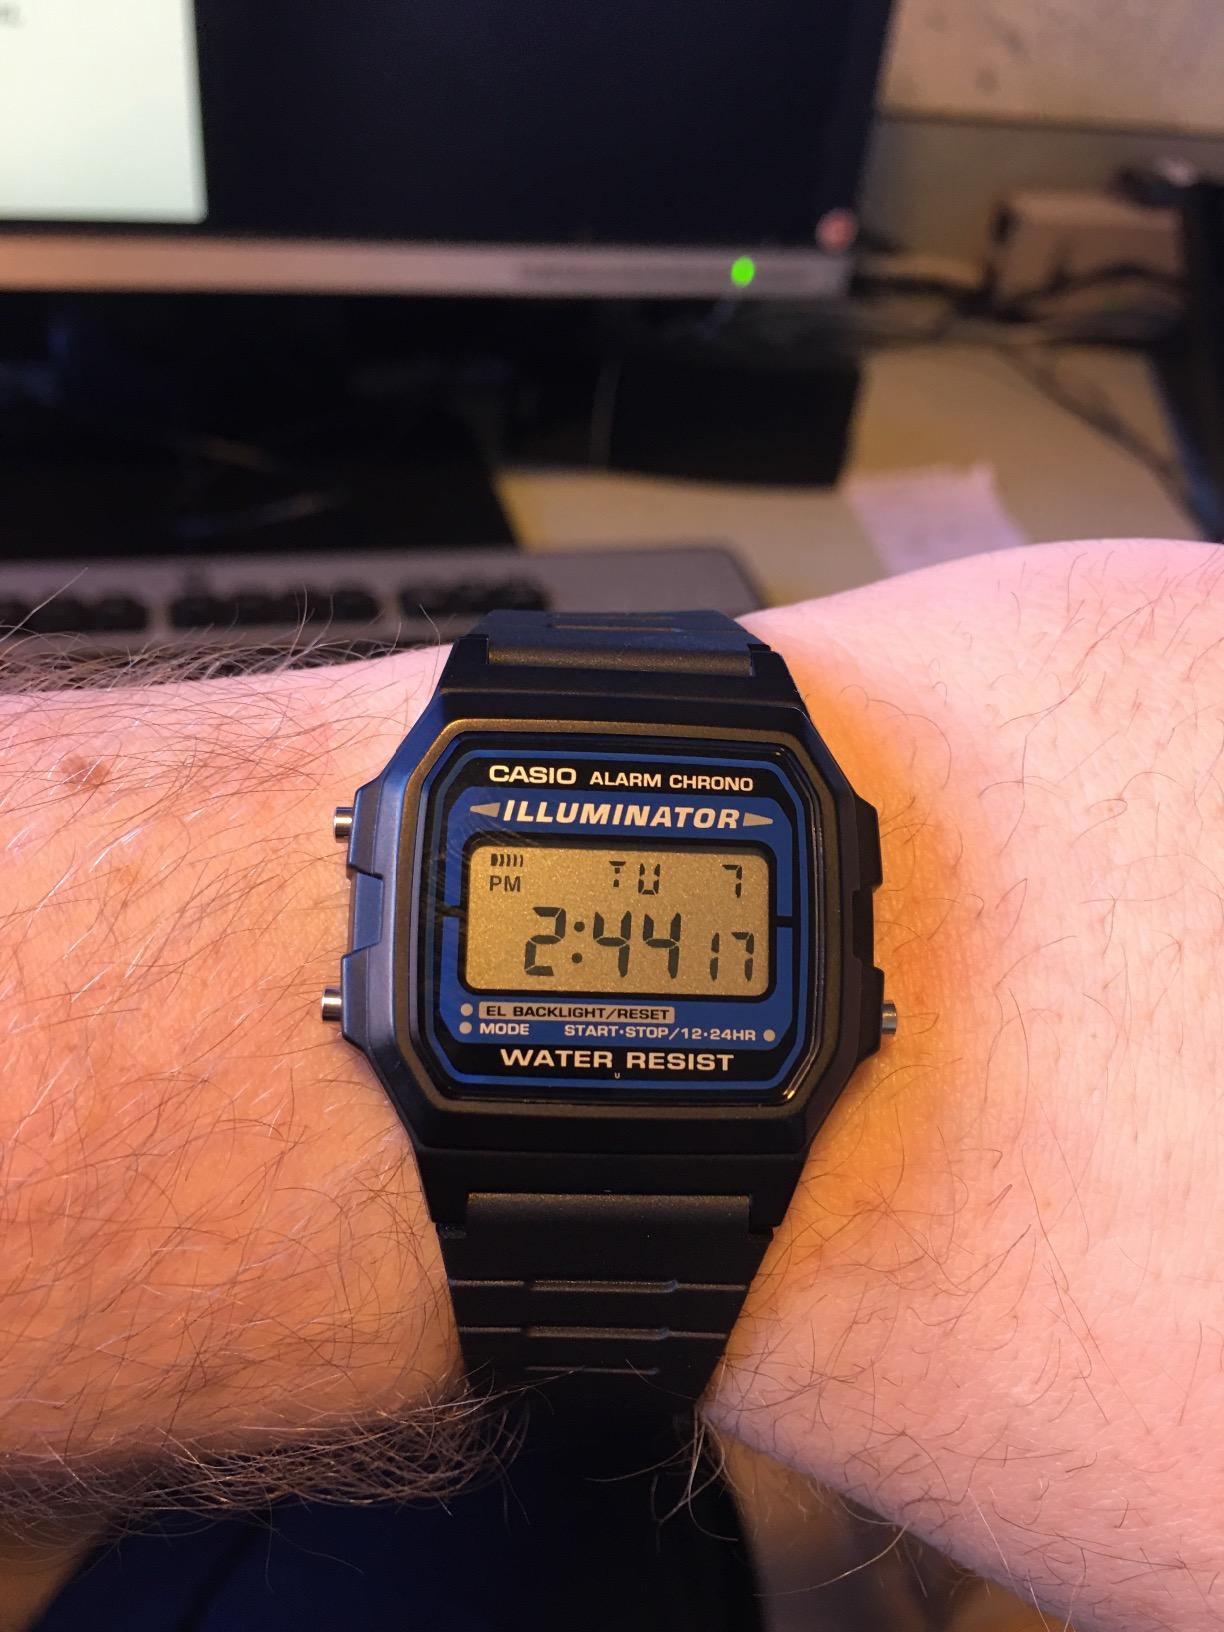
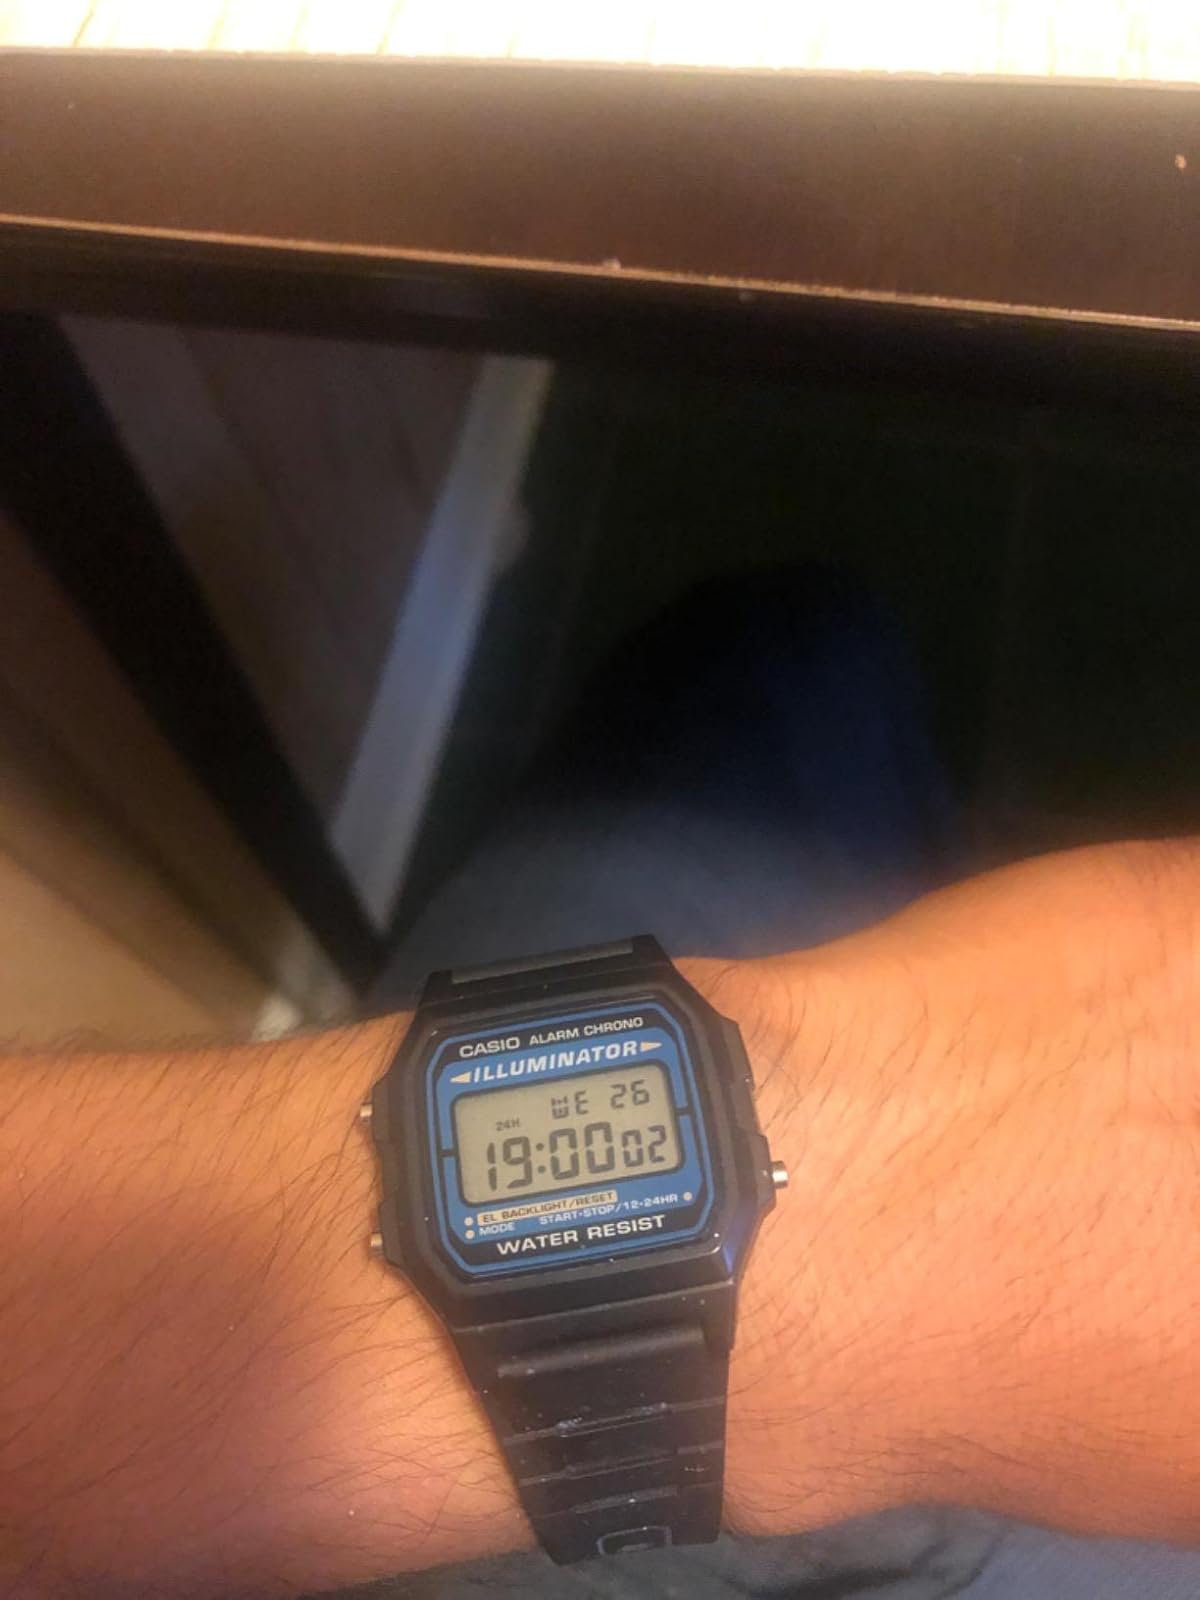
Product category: accessories_watch
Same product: yes